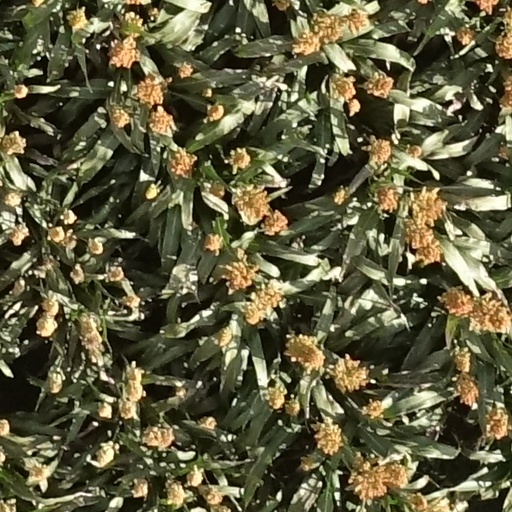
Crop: sorghum